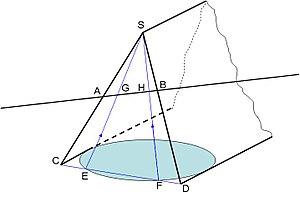
Intersection d'une droite quelconque avec un cône. Vues en 2D
La géométrie descriptive fut inventée par le mathématicien français Gaspard Monge. C'est une branche de la géométrie qui définit les méthodes nécessaires à la résolution graphique des problèmes d'intersections et d'ombres entre volumes et surfaces définis de façon géométrique dans l'espace à trois dimensions. Il s'agit, en général, de rechercher la vraie grandeur de cotes, de tracer les courbes d'intersections de solides, de déterminer la nature de courbes, de développer des surfaces ou encore de dessiner un objet selon un angle de vision donné.